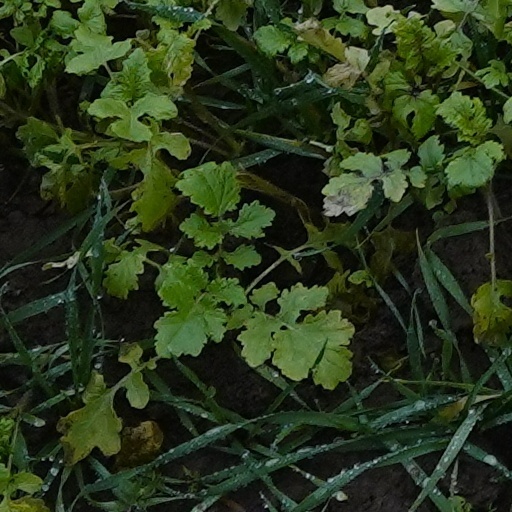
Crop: wheat